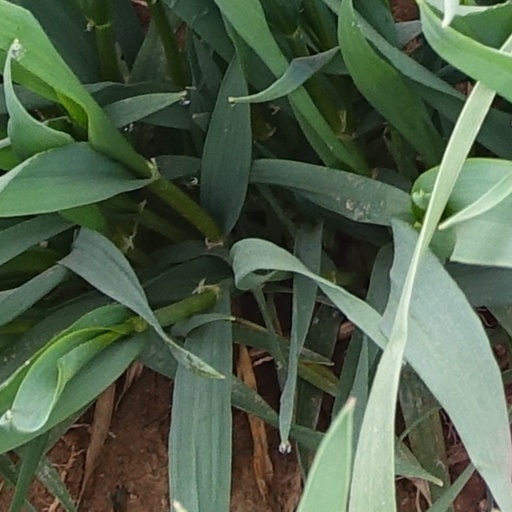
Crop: wheat